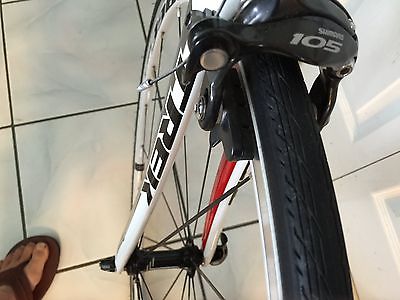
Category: bicycle